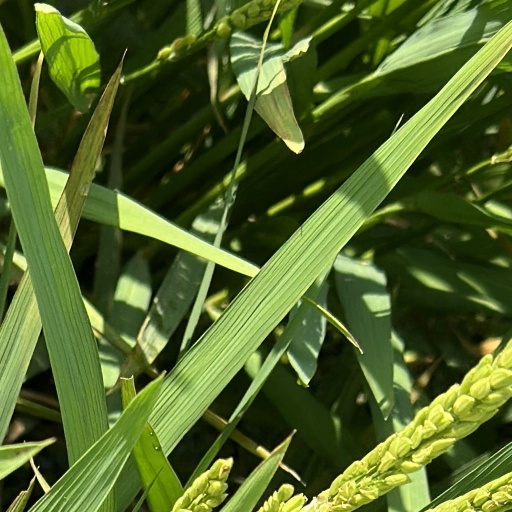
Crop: rice